Danville West Market Street Historic District

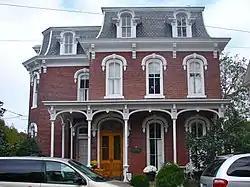
House in the Danville West Market Street Historic District, October 2011

Danville West Market Street Historic District is a national historic district located in Danville, Montour County, Pennsylvania. It encompasses 42 contributing buildings in a residential area of Danville. The buildings date from about 1800 to 1925. The houses are mostly of brick and frame construction, with some log and stone dwellings, and in a variety of architectural styles including Italianate, Federal, Queen Anne and Second Empire.